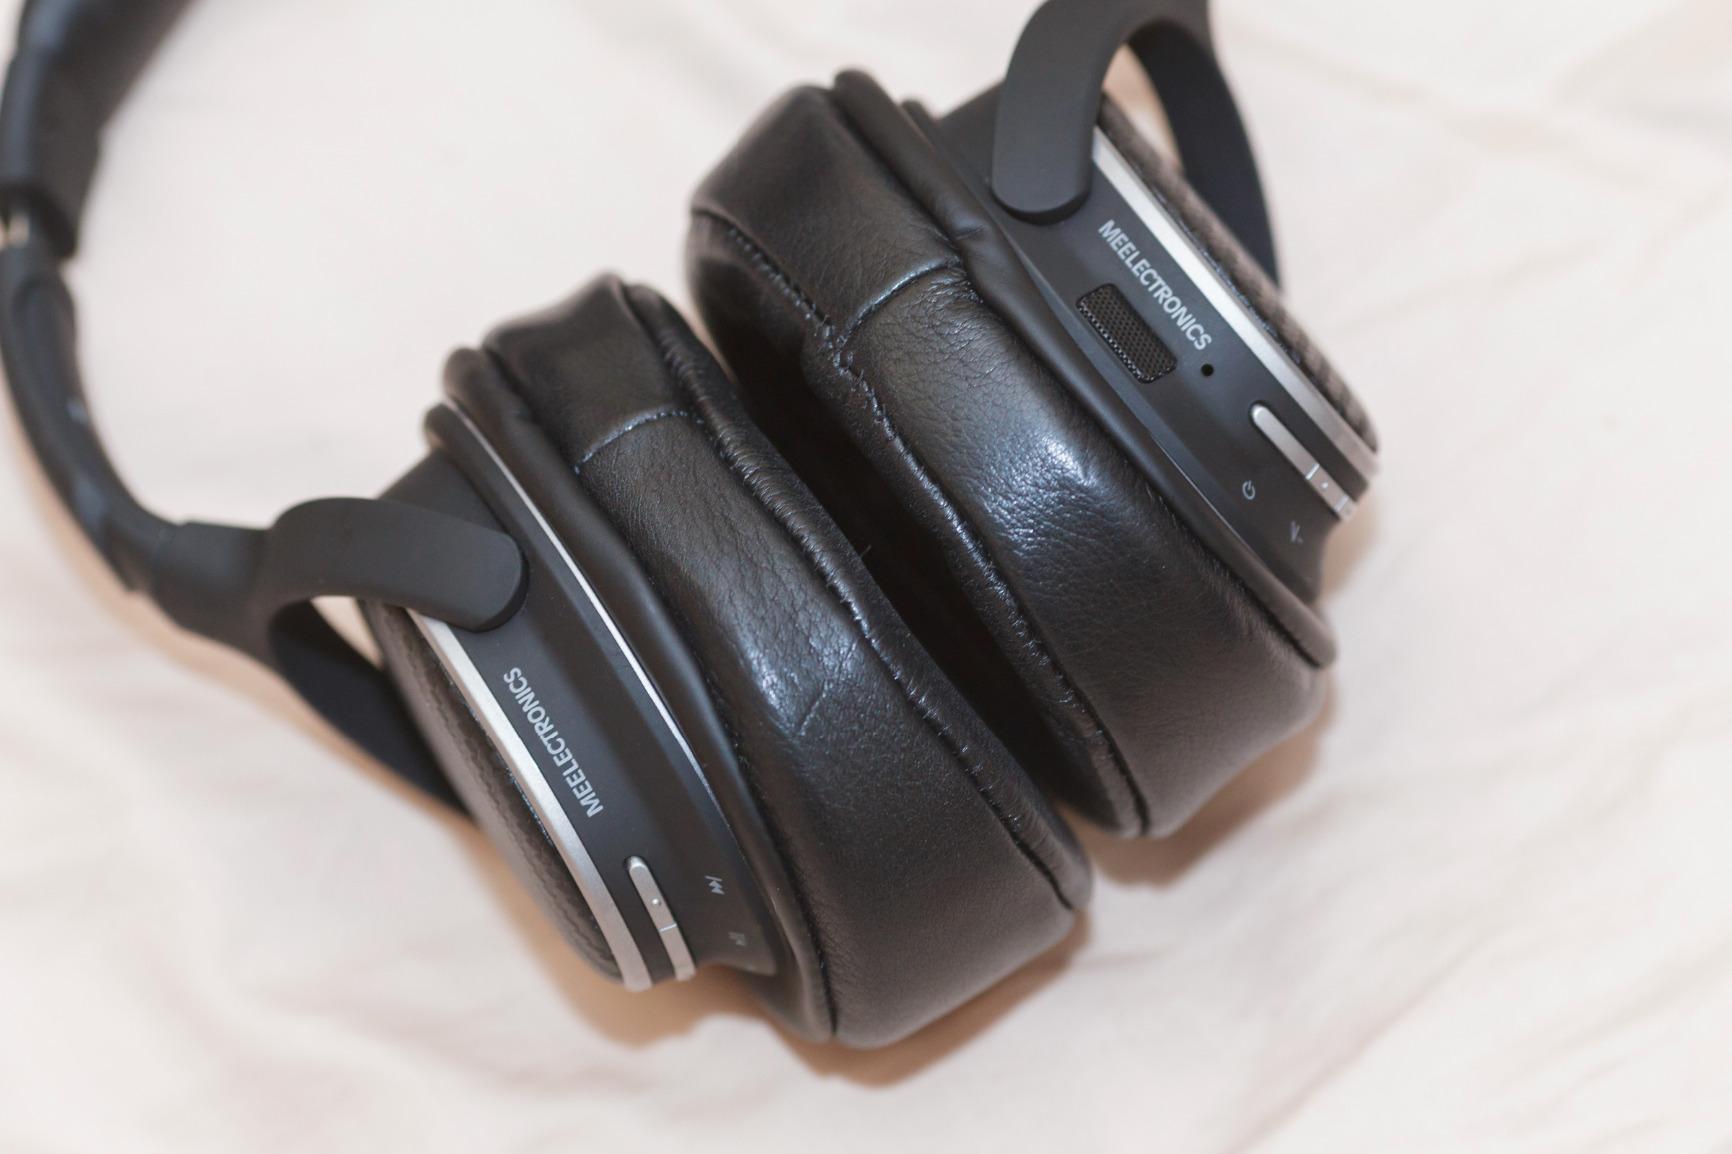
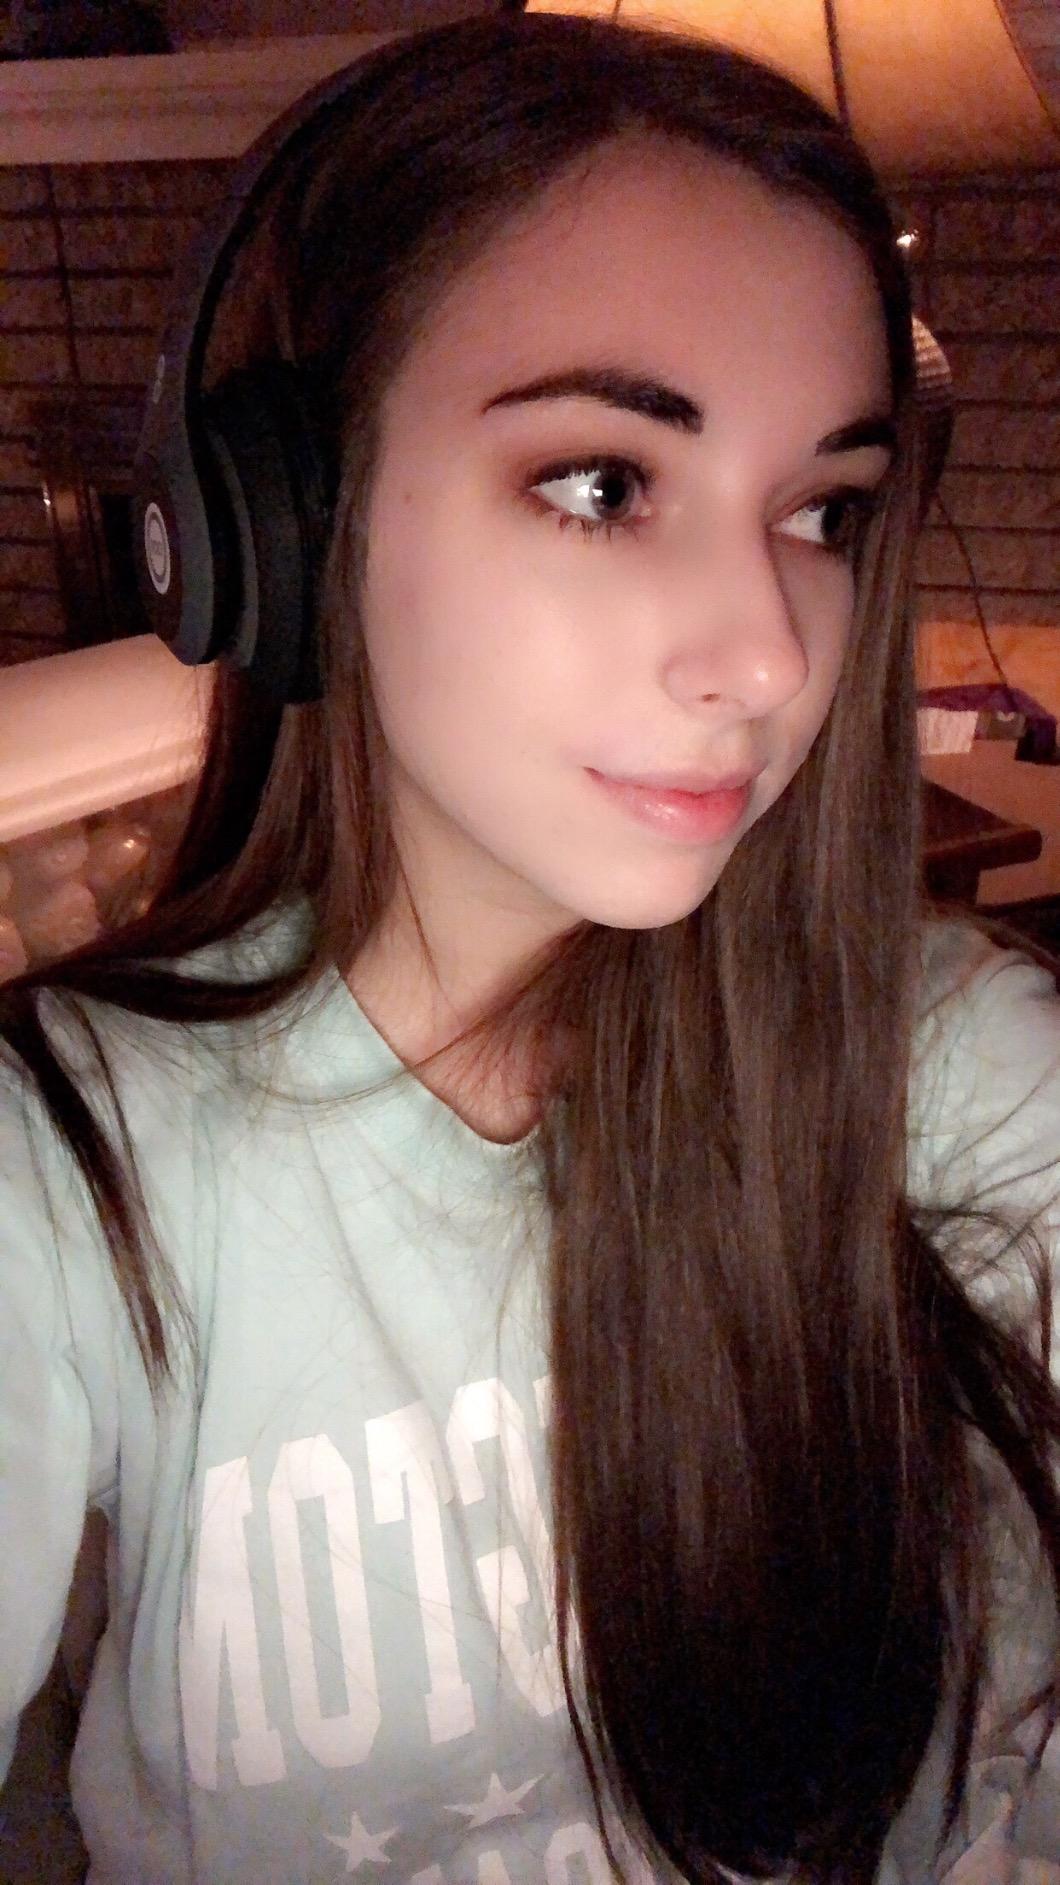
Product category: headphones
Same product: no